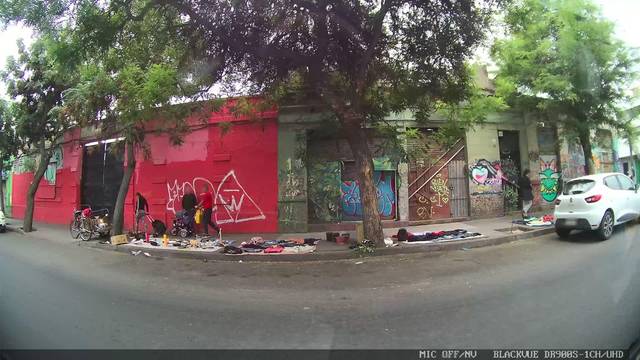
Region: Chile
Coordinates: -33.435, -70.67